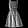
Label: Dress